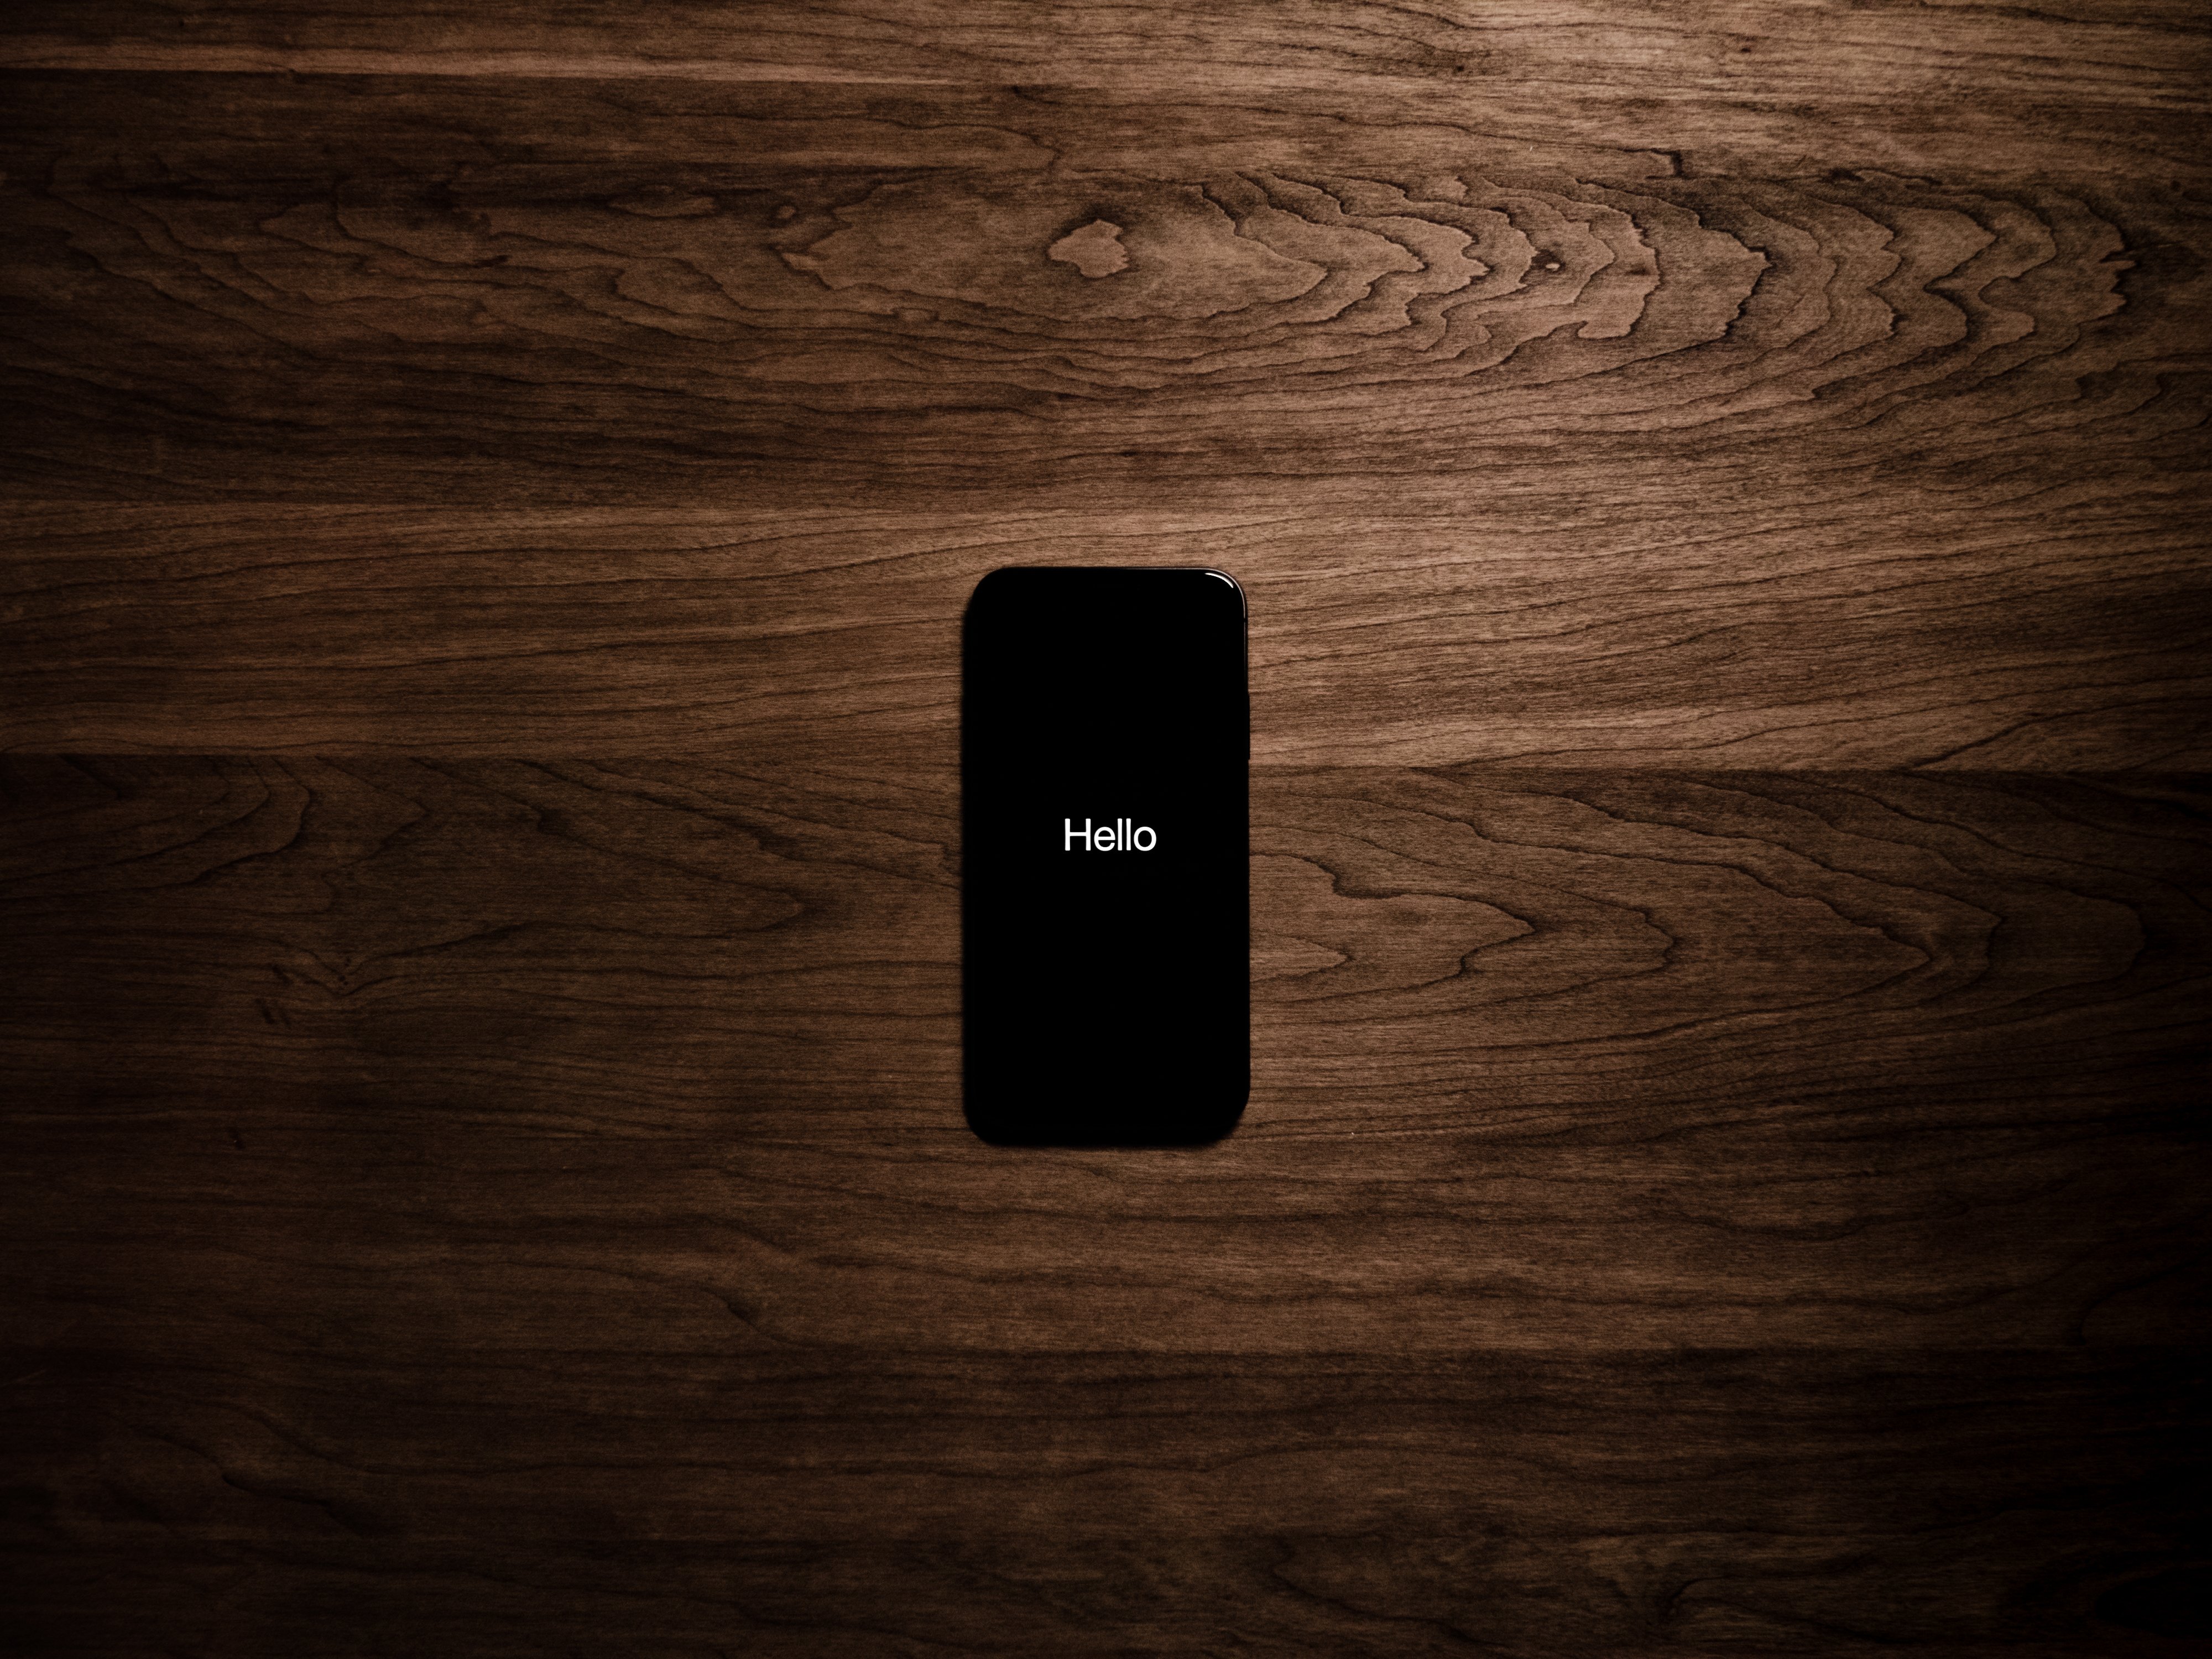
black, wood, technology, electronic device, gadget, data storage device